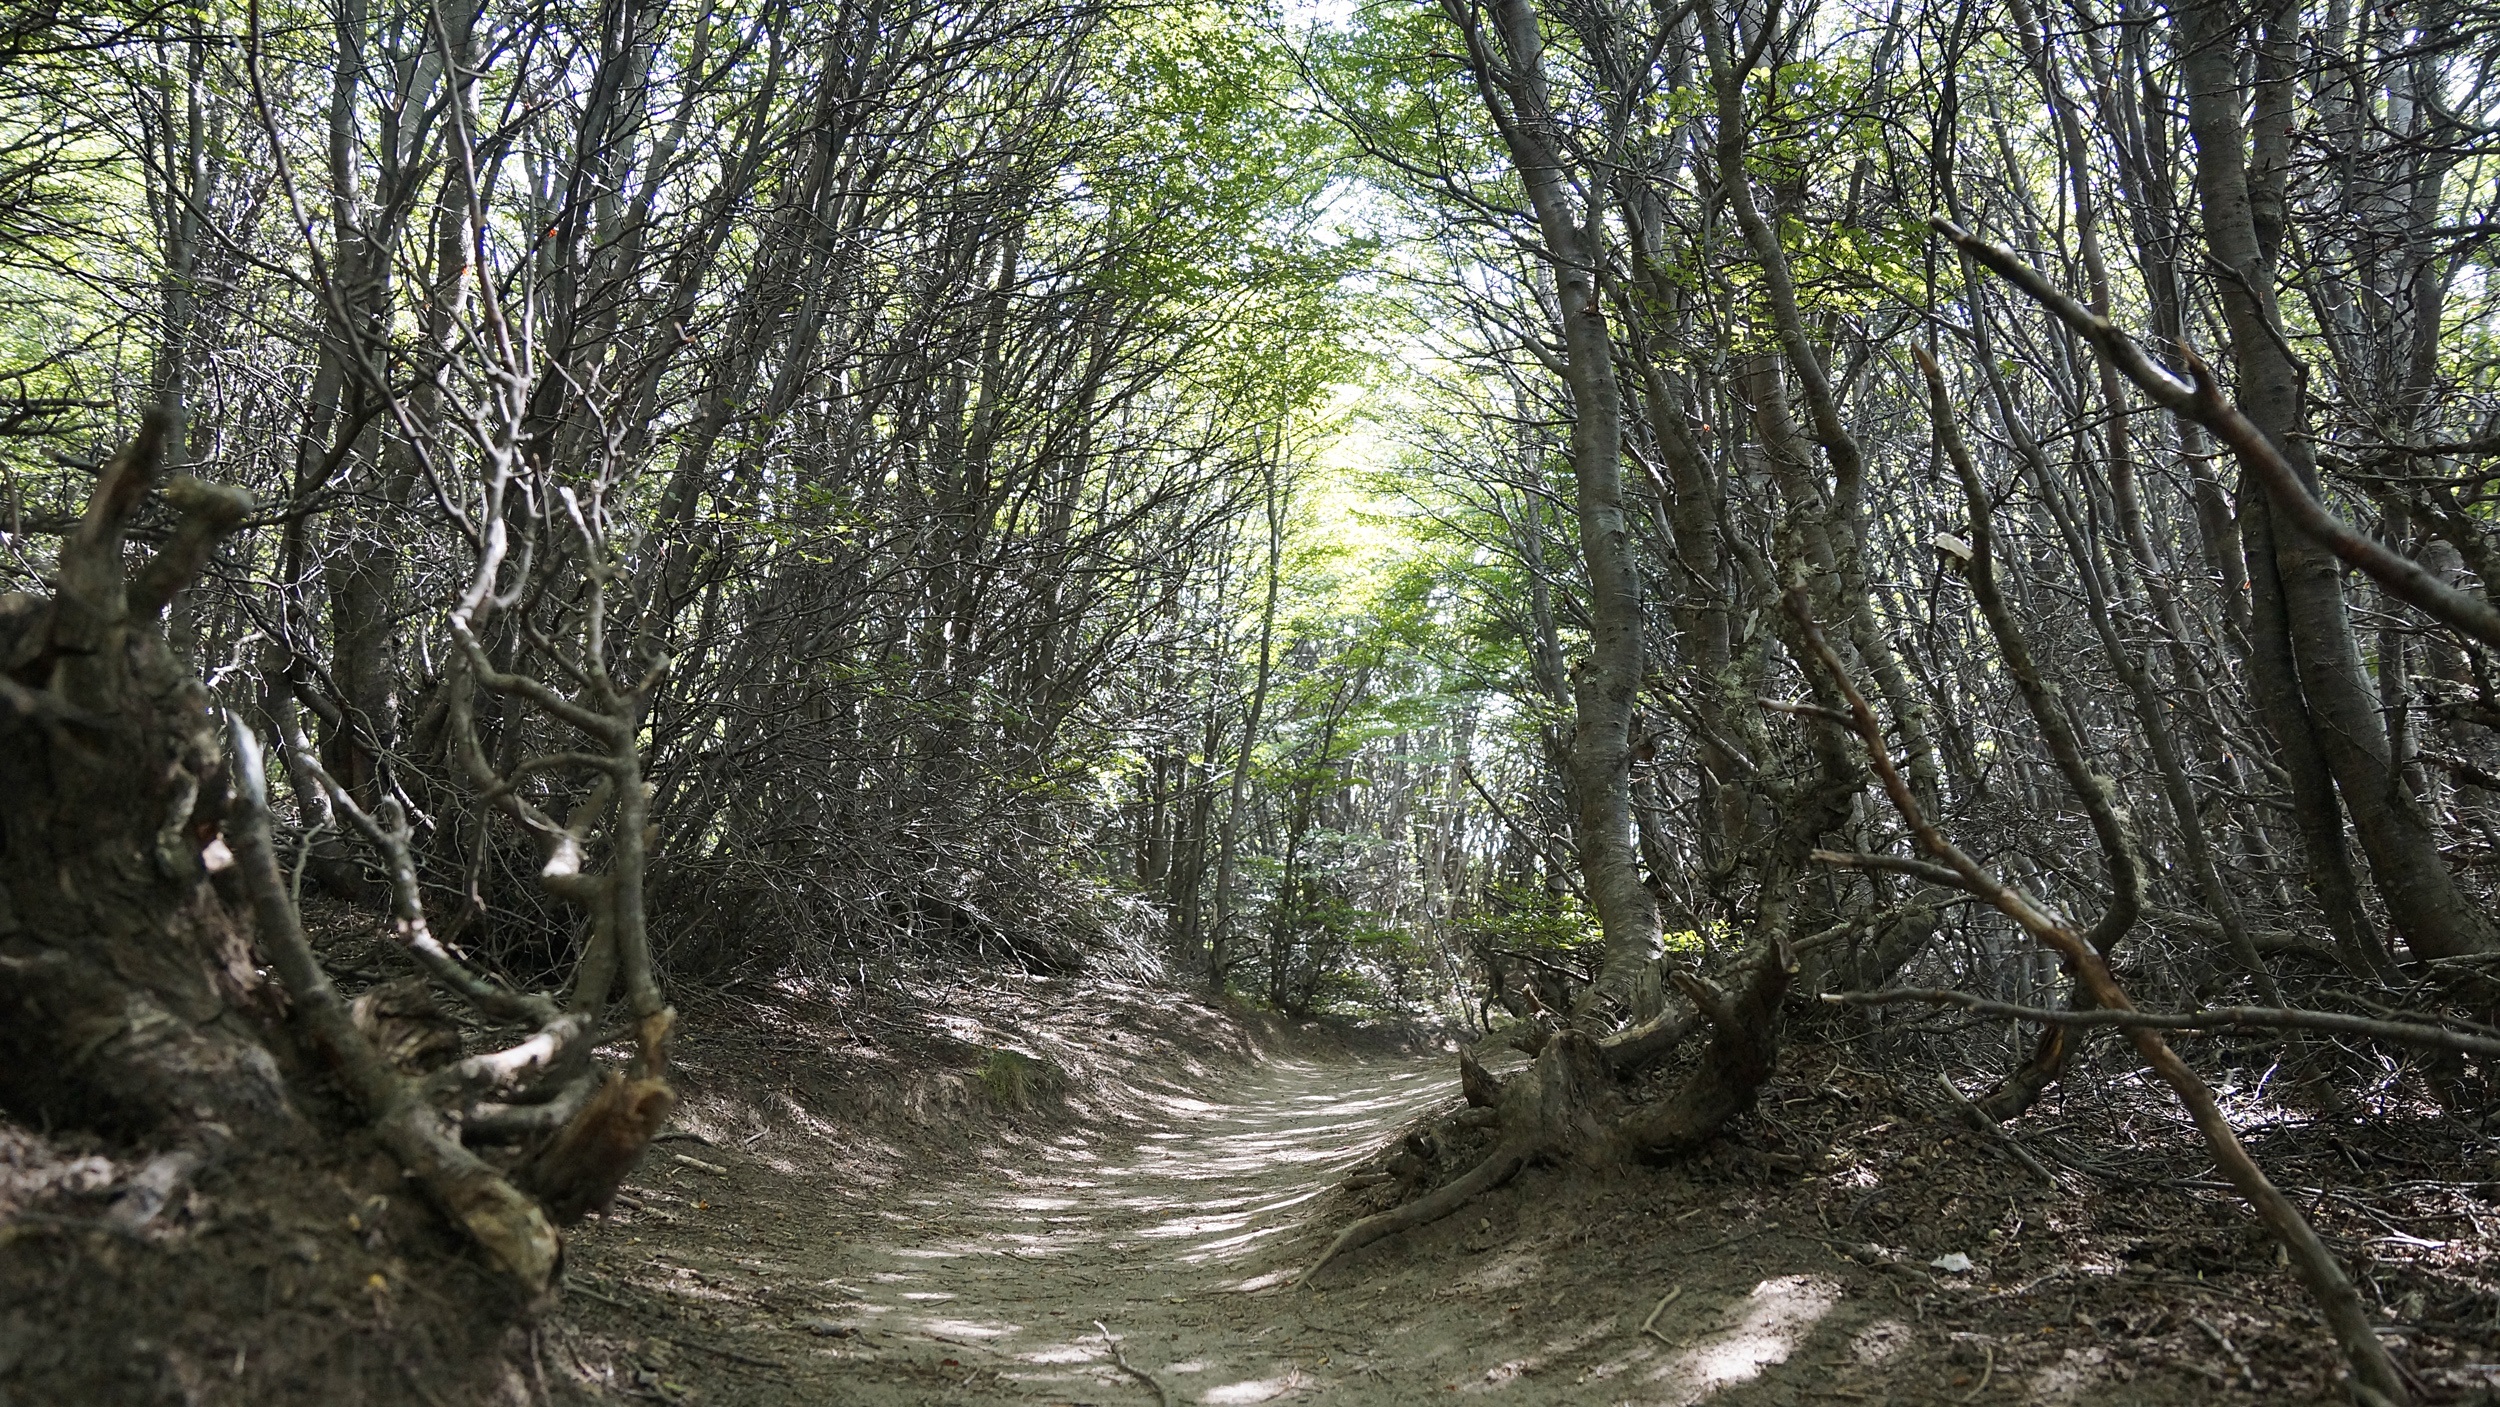
landscape, tree, nature, forest, swamp, wilderness, mountain, road, hiking, trail, adventure, river, vacation, tourist, travel, stream, green, jungle, park, shadow, america, tourism, trip, rocks, outdoors, south, national, expedition, trekking, rainforest, deciduous, wetland, way, argentina, woodland, habitat, andes, patagonia, ecosystem, leave, biome, old growth forest, natural environment, woody plant, fitzroy, chalten, fitz, roy